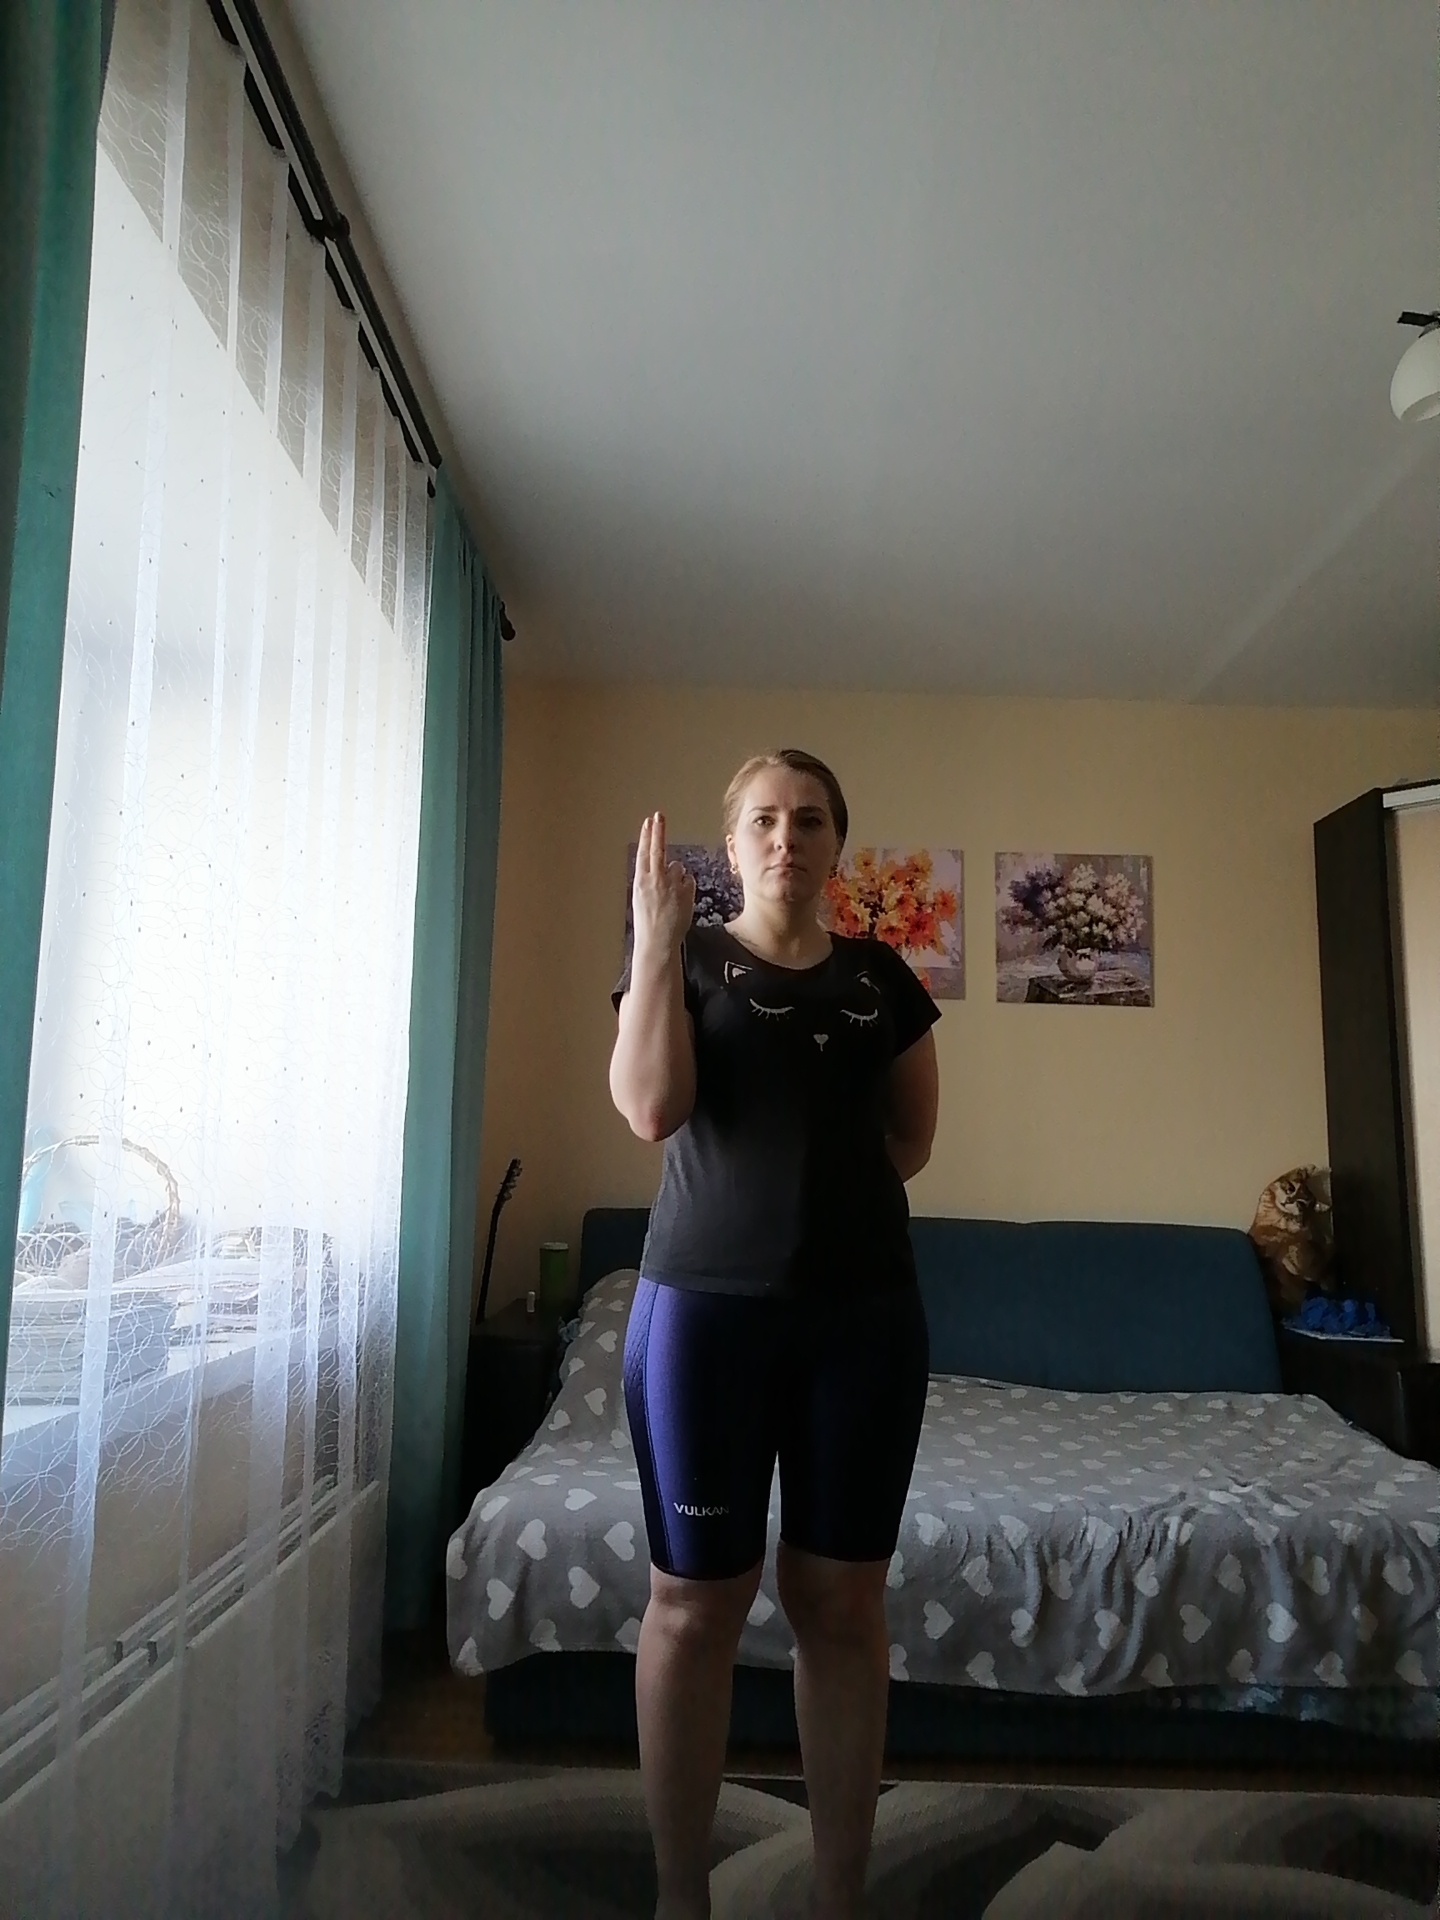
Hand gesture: two_up_inverted